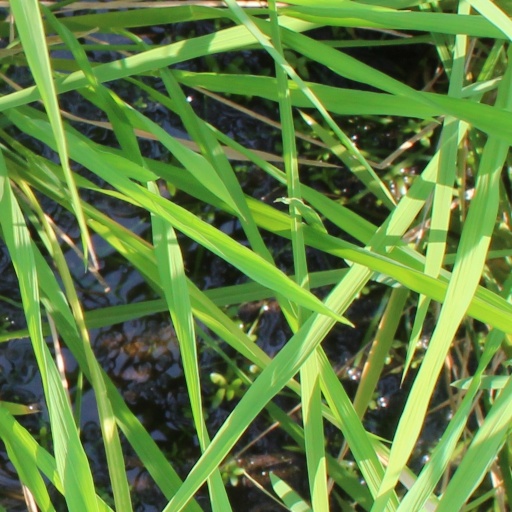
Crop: rice